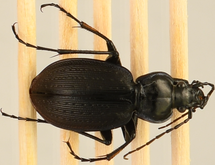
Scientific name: Carabus goryi
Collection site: Harvard Forest & Quabbin Watershed NEON (HARV), plot HARV_001